Panchkhal

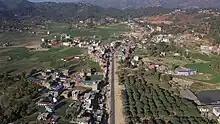
Scenic view of Panchkhal Municipality capital area

Panchkhal has average temperatures of 24.9 °C and the average low is 11.66 °C throughout the year. Temperatures may rise up to 38 °C in the summer season and winters are generally dry with a record low temperature of -10 °C in 2008. Average rainfall is about 10.2 cm throughout the year. Rainfall is mostly monsoon-based (about 65% of the annual rainfall occurs during the monsoon months of June to August) and it decreases substantially (100 to 200 cm (39 to 79 in)) from eastern Nepal to western Nepal. In the winter season it rarely rains which creates harsh conditions for farmers who mainly depend on rain for irrigation.